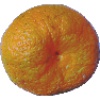
Label: Mandarine 1